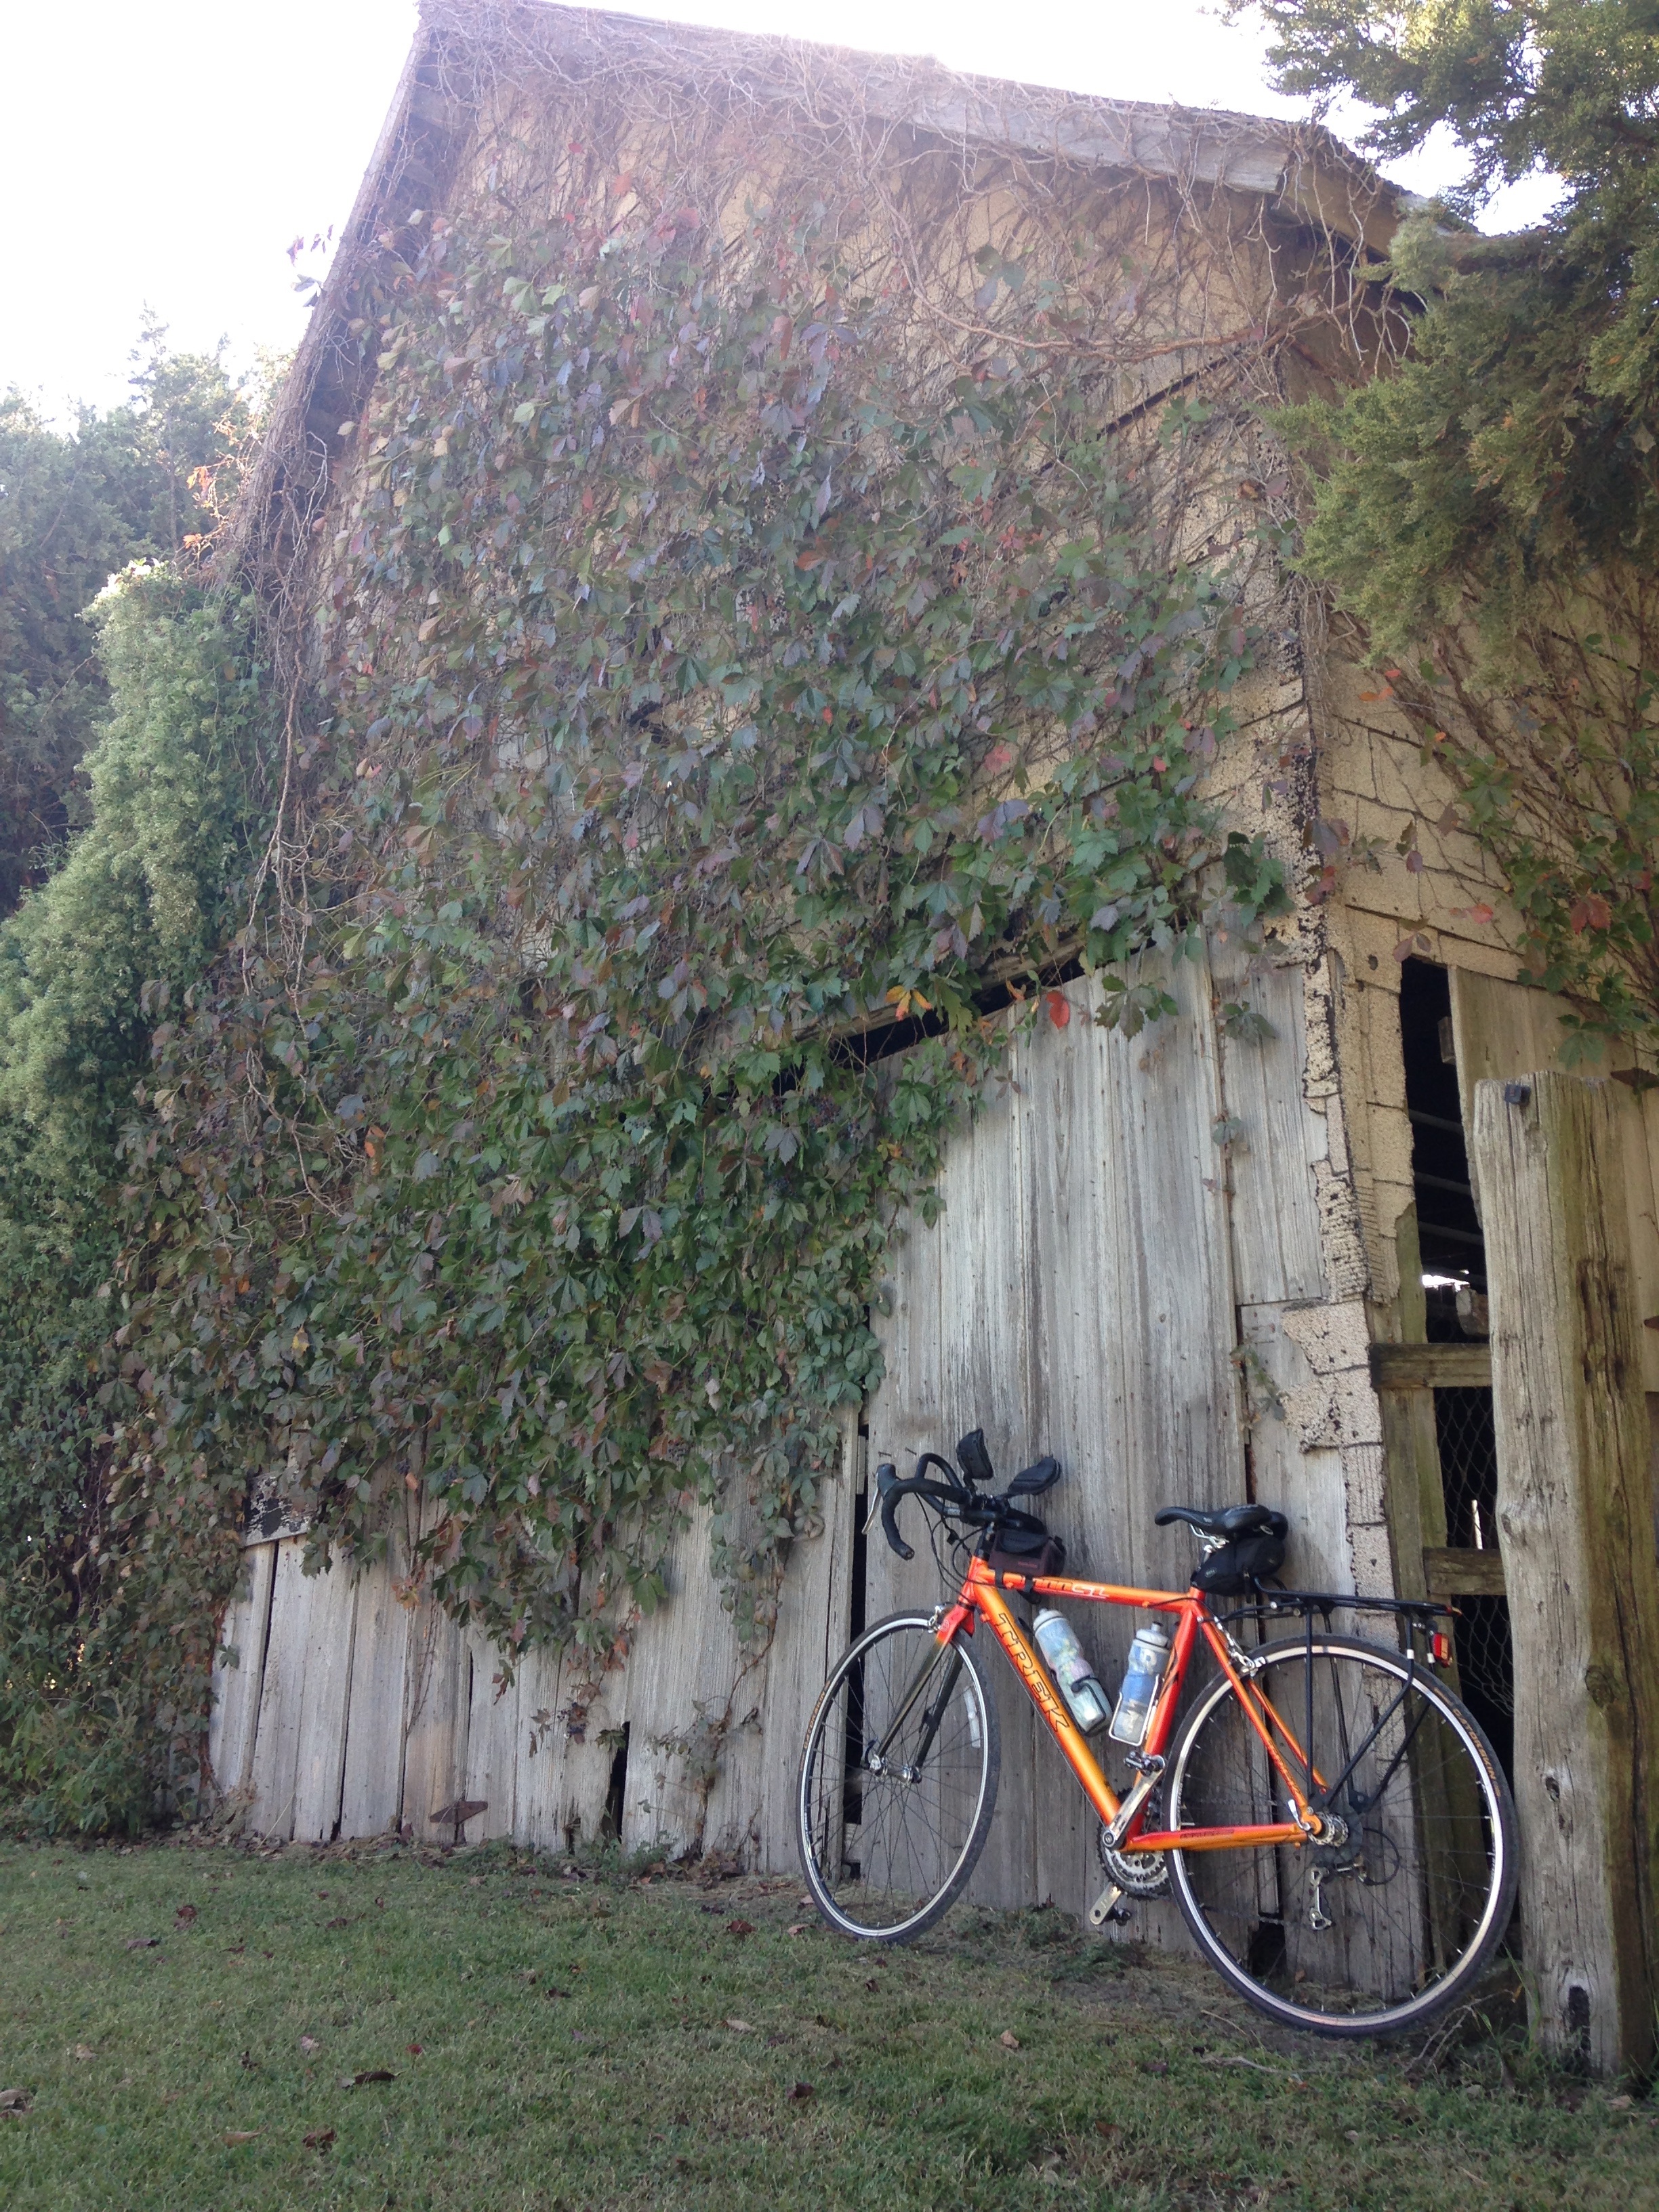
hut, village, waterway, rural area